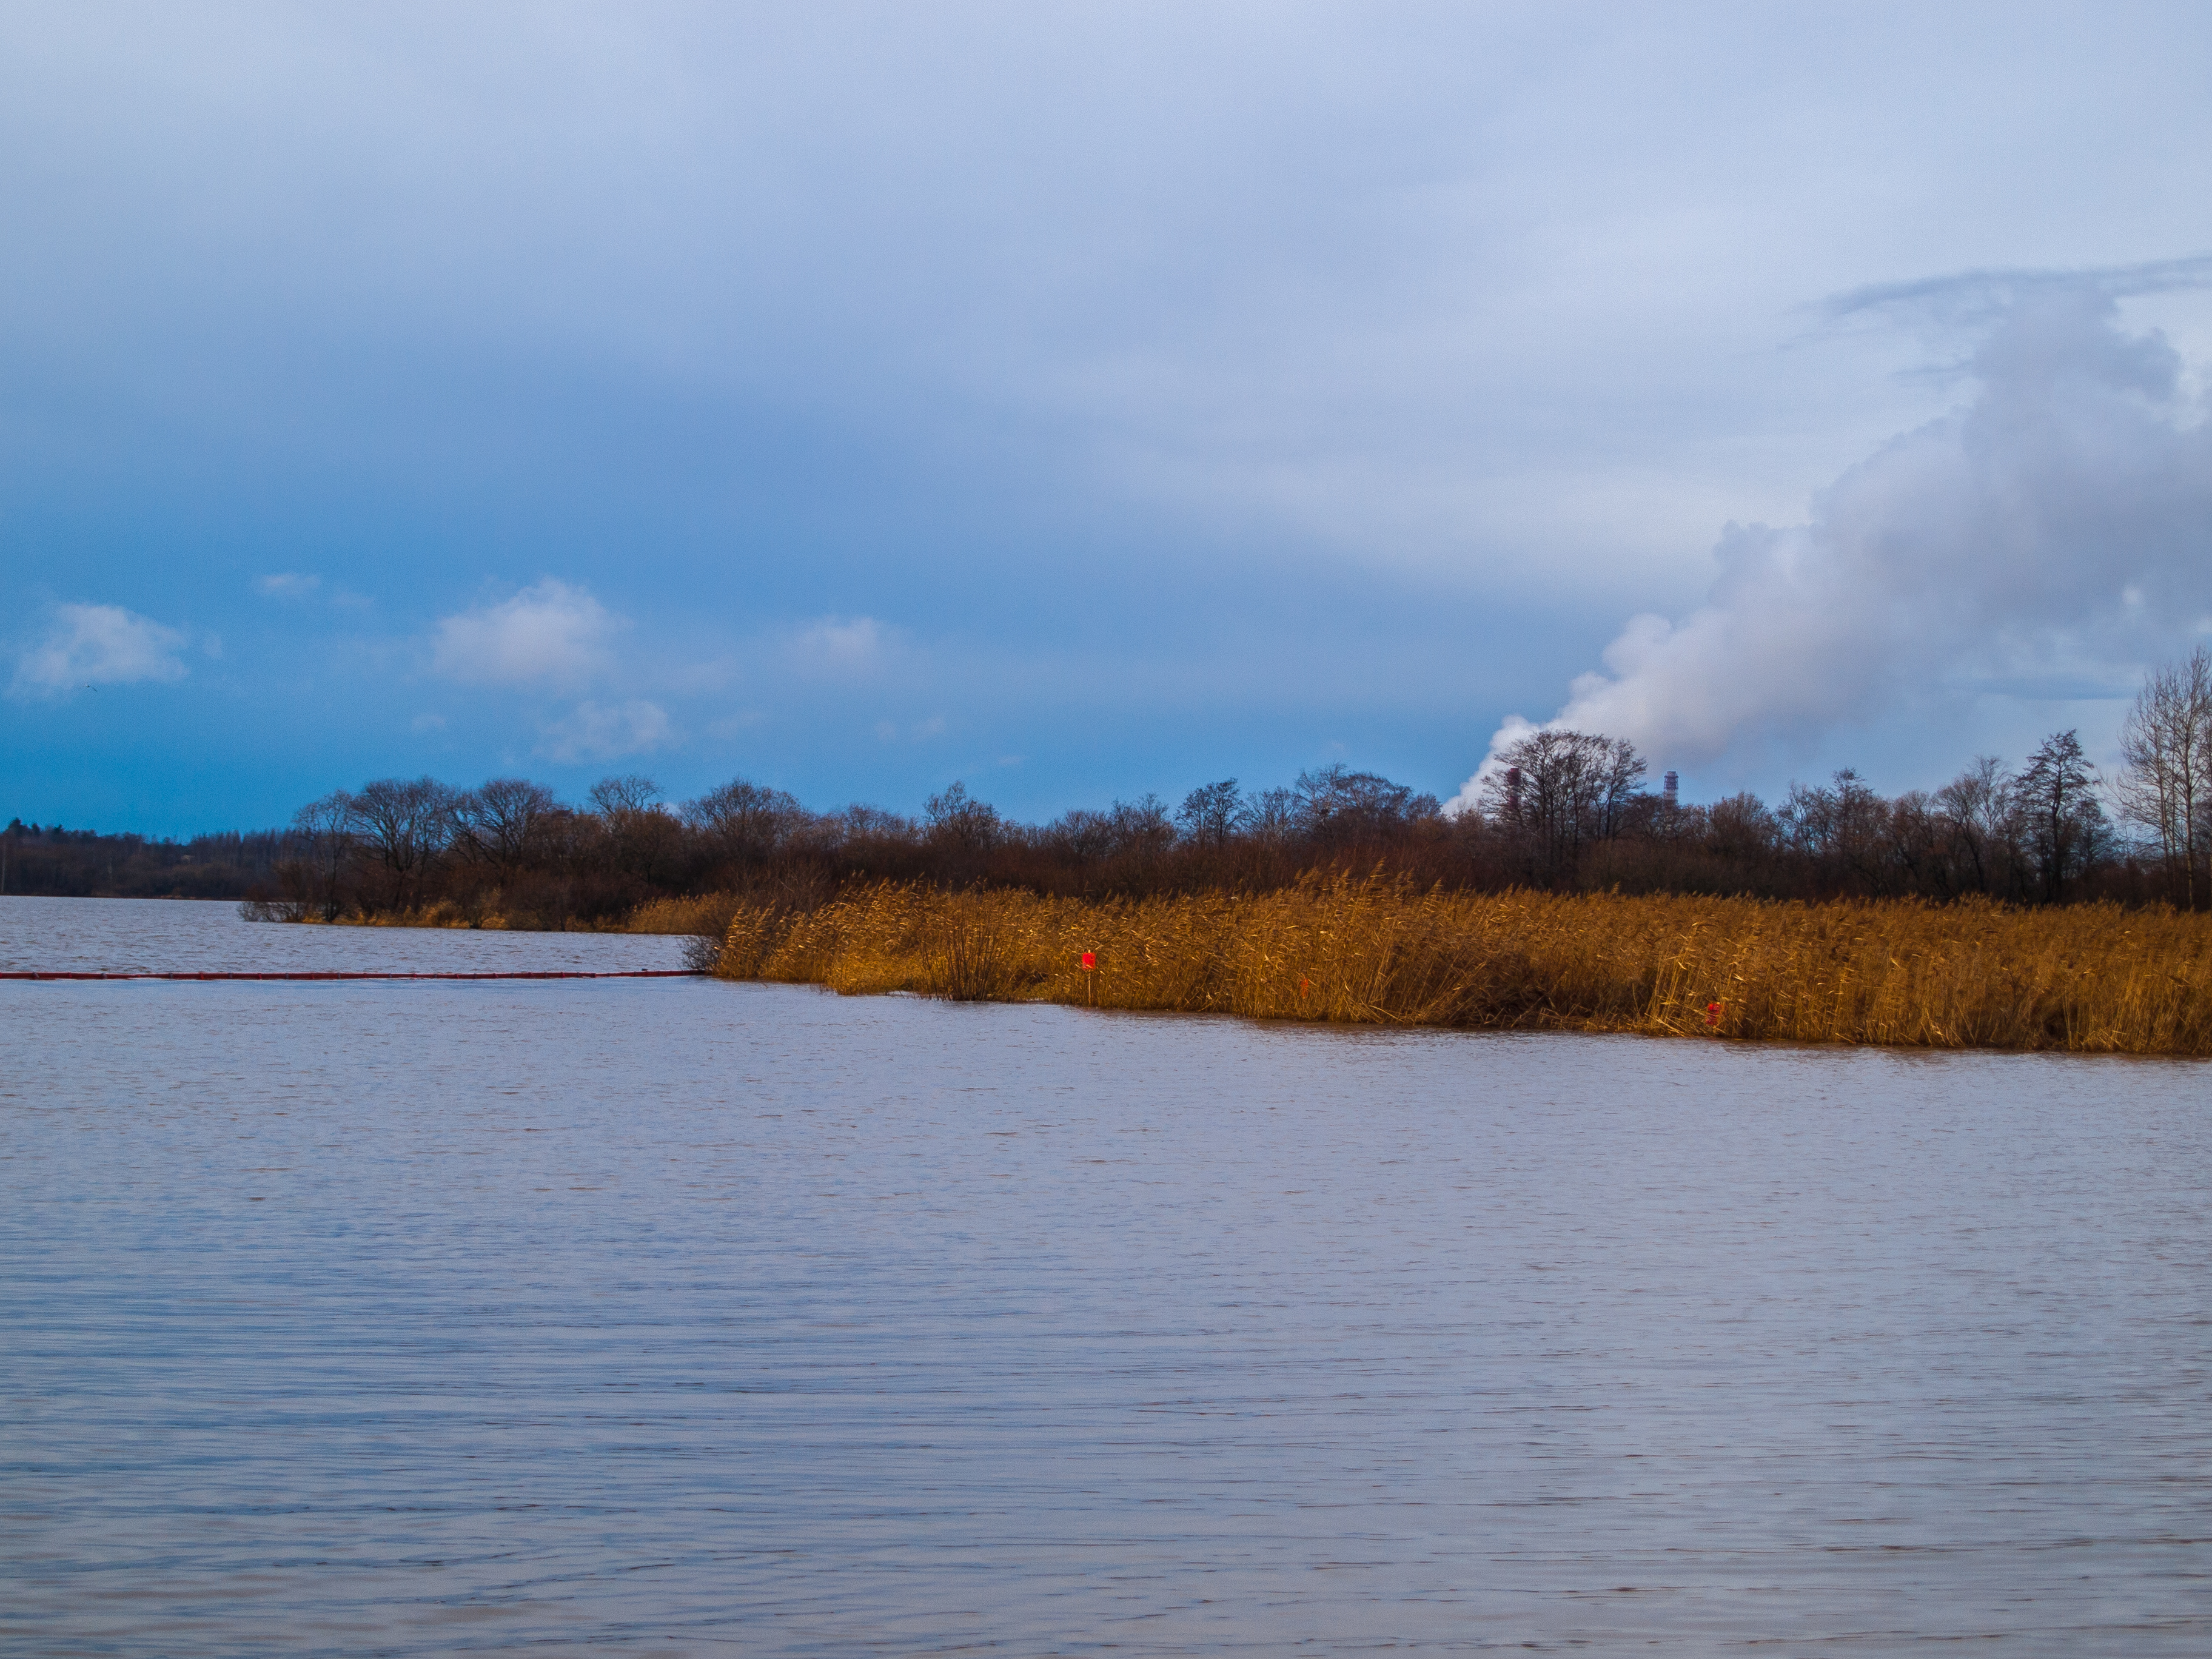
images, cloud, water, sky, plant, natural landscape, highland, tree, lake, sunlight, dusk, fluvial landforms of streams, watercourse, bank, lacustrine plain, landscape, grassland, plain, cumulus, rural area, waterway, horizon, tidal marsh, forest, wetland, prairie, grass, wildlife, Freshwater marsh, reflection, evening, reservoir, marsh, lake district, meteorological phenomenon, salt marsh, channel, nature reserve, ocean, winter, floodplain, sound, loch, bog, wind, hill, fen, riparian zone, field, beach, coast, shoal, inlet, autumn, pond, bayou, wave, dawn